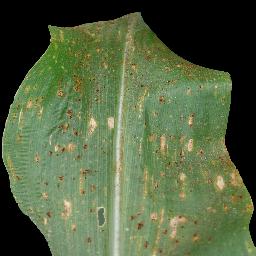
Label: Corn___Common_rust